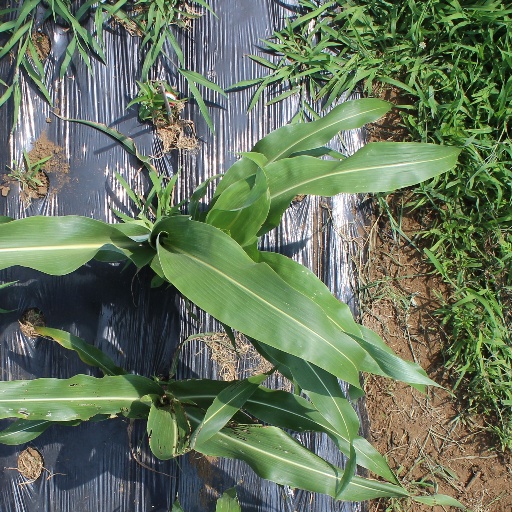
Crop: sorghum